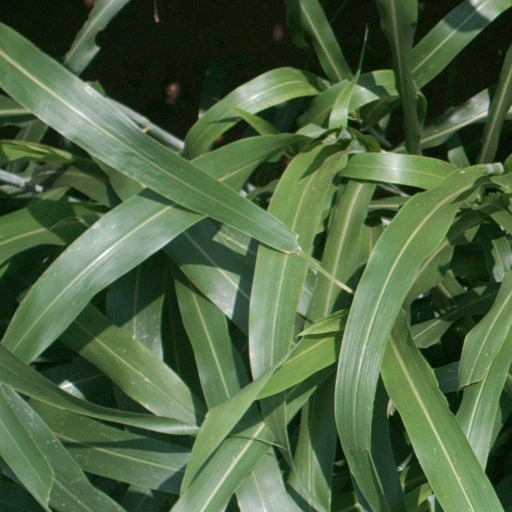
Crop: sorghum